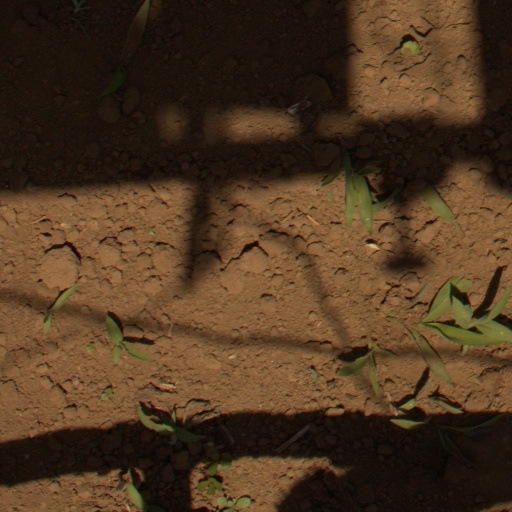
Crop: Jerusalem artichoke